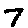
Label: 7